Batman: The Ride (S&S Free Spin)

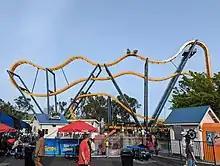
The Discovery Kingdom location.

The Ride begins by climbing up a 120-foot vertical rise. Then zooms over hills while pivoting forward multiple times, before plummeting into a steep raven drop. Next, riders subsequently change directions and get to enjoy a backwards flip, spinning backwards into another raven drop and then ending with a forward flip. The roller coaster uses an adjustable series of magnetic kickers to allow the cars to spin freely, based on factors such as gravity and rider weight in the cars. The park can adjust the degree of spin based on rider input, which will help them regulate the experience to average rider tolerance over time.